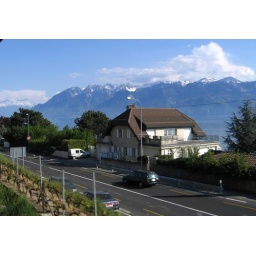
Taken from the train near Lausanne. Note grape vines between road and train.